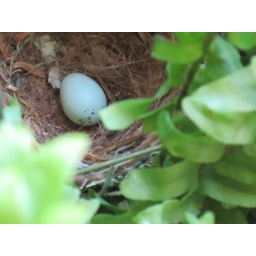
blue egg found in my fern